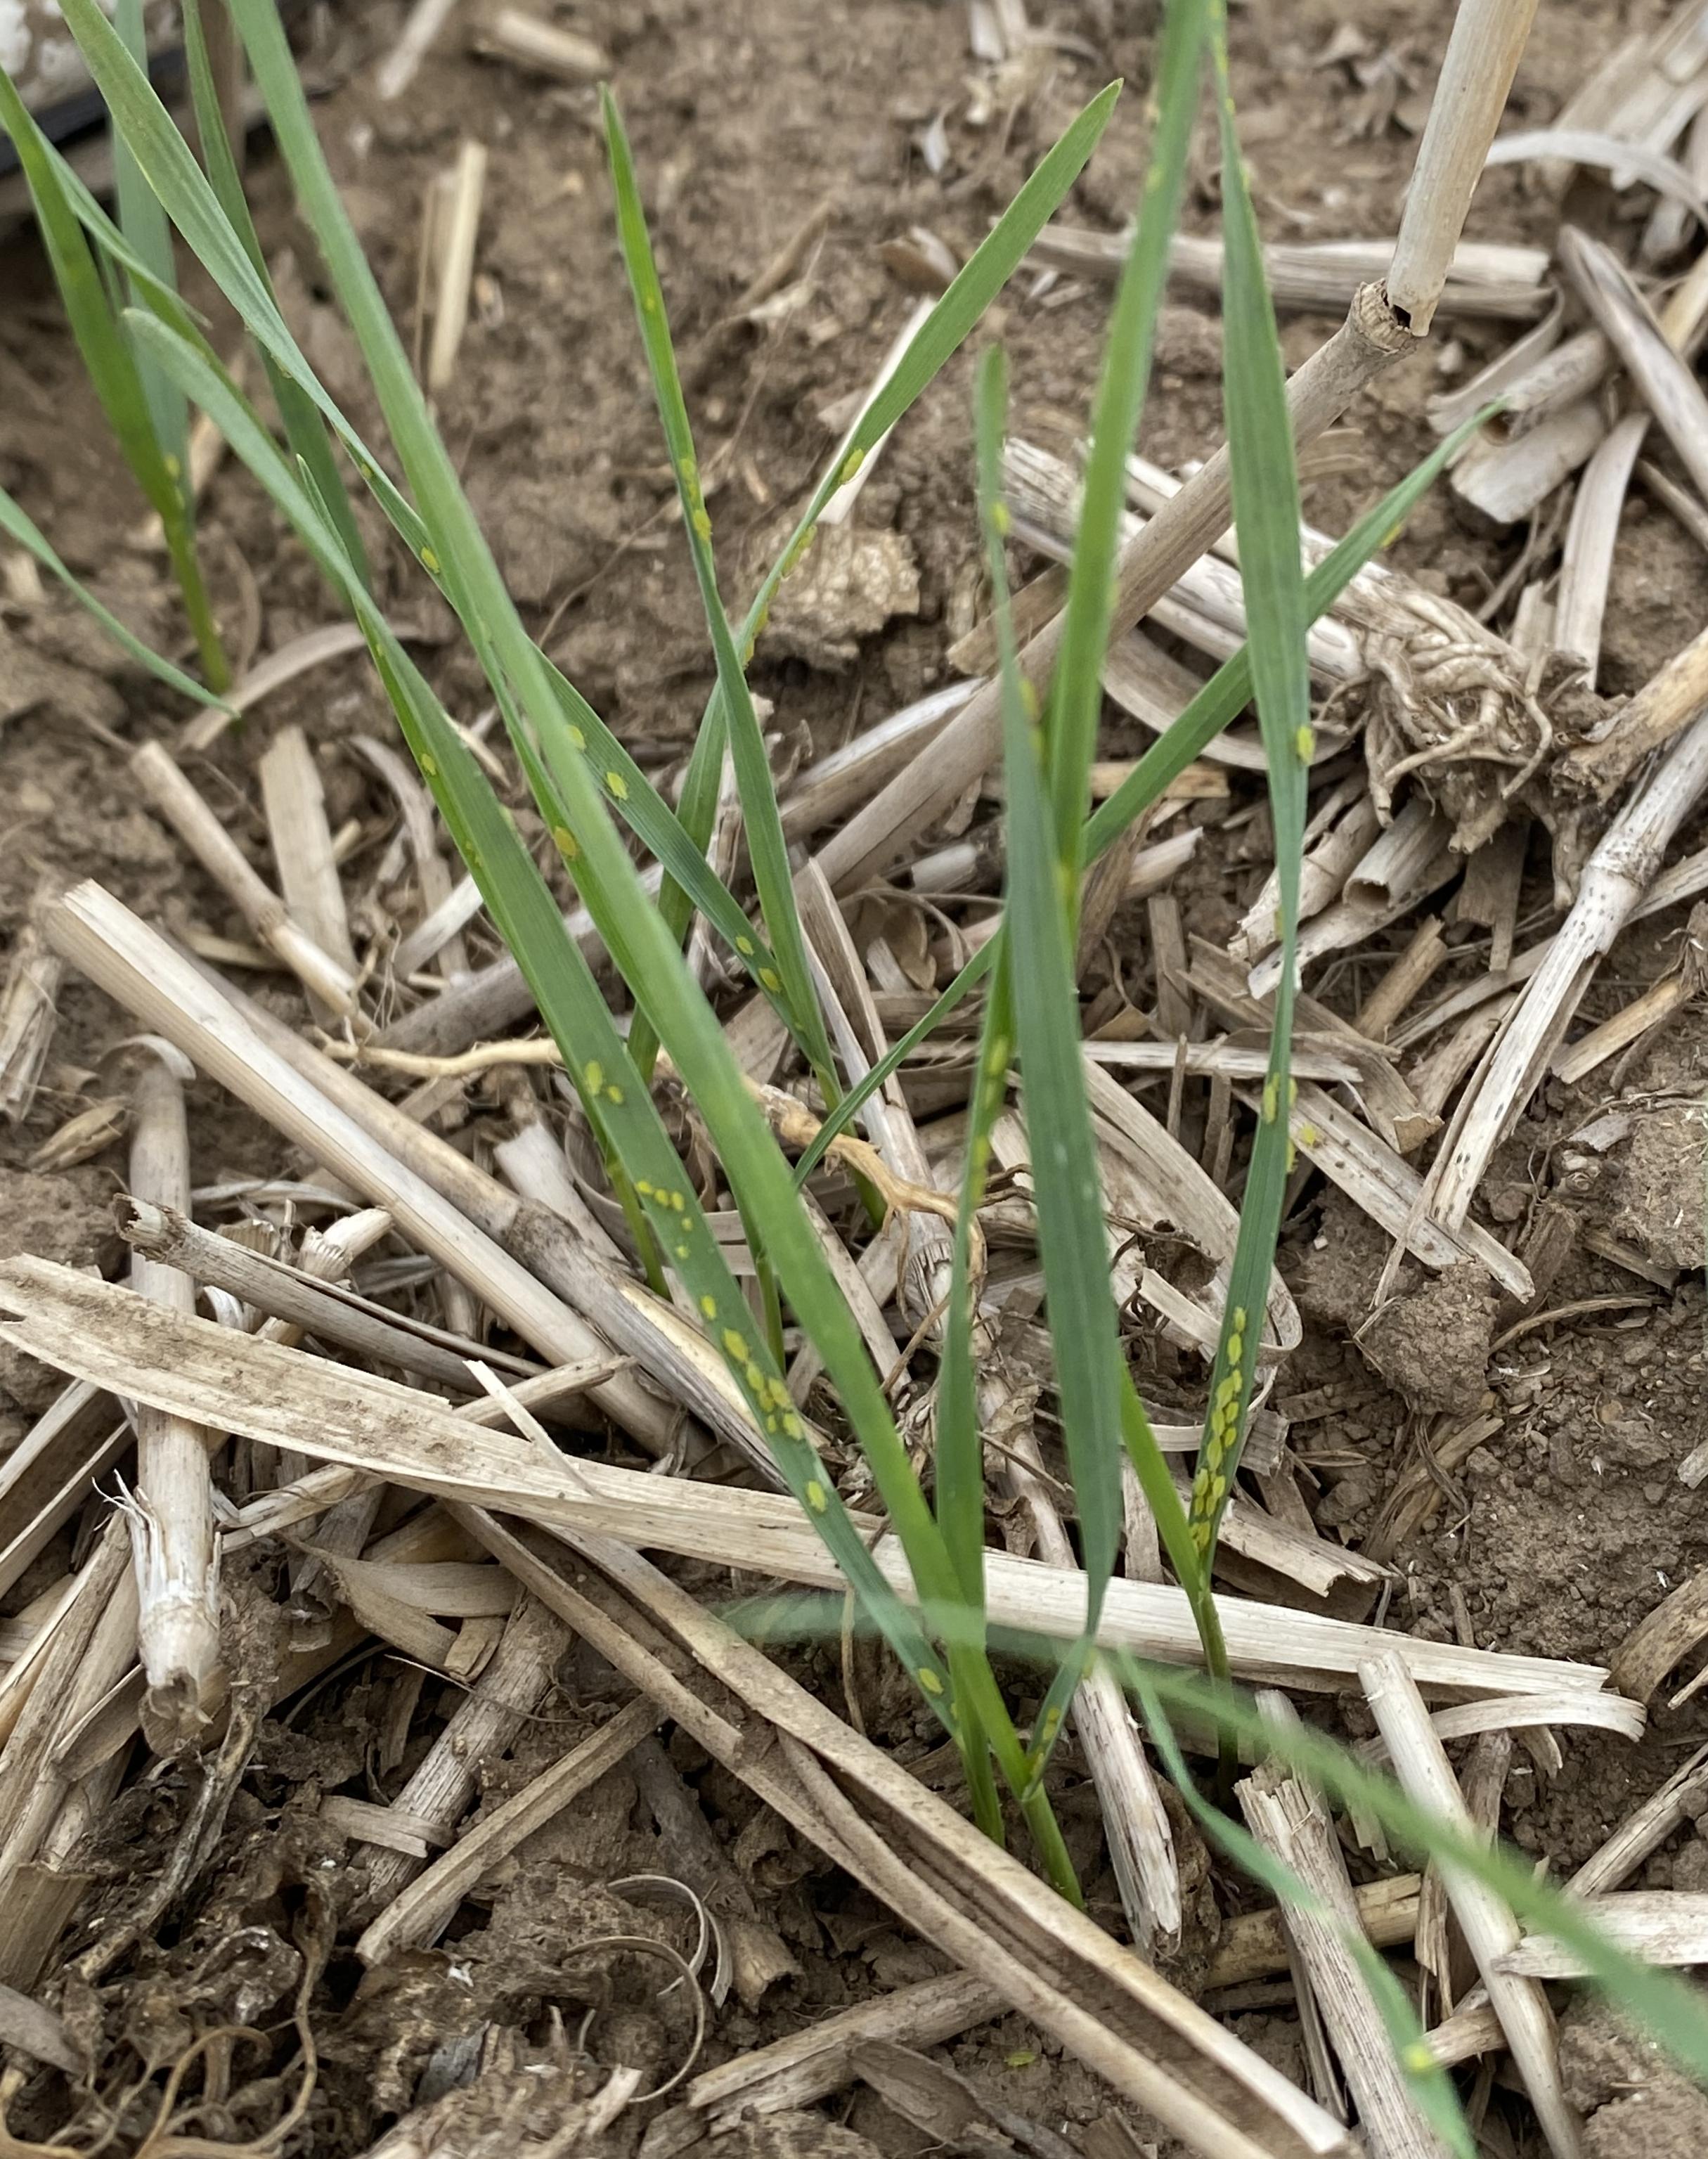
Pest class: cereal_grass_aphid